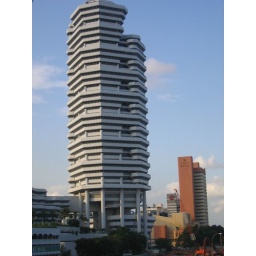
And an assymetric tower in Singapore - site of thy Synopsys Singapore office on Beach Road